Nikos Kazantzakis

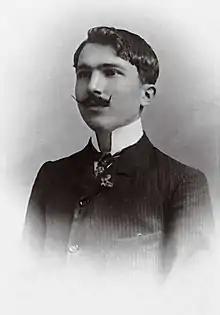
Kazantzakis in 1904

Nikos Kazantzakis (2 March (OS 18 February) 188326 October 1957 was a Greek writer, journalist, politician, poet and philosopher. Widely considered a giant of modern Greek literature, he was nominated for the Nobel Prize in Literature in nine different years, and remains the most translated Greek author worldwide.